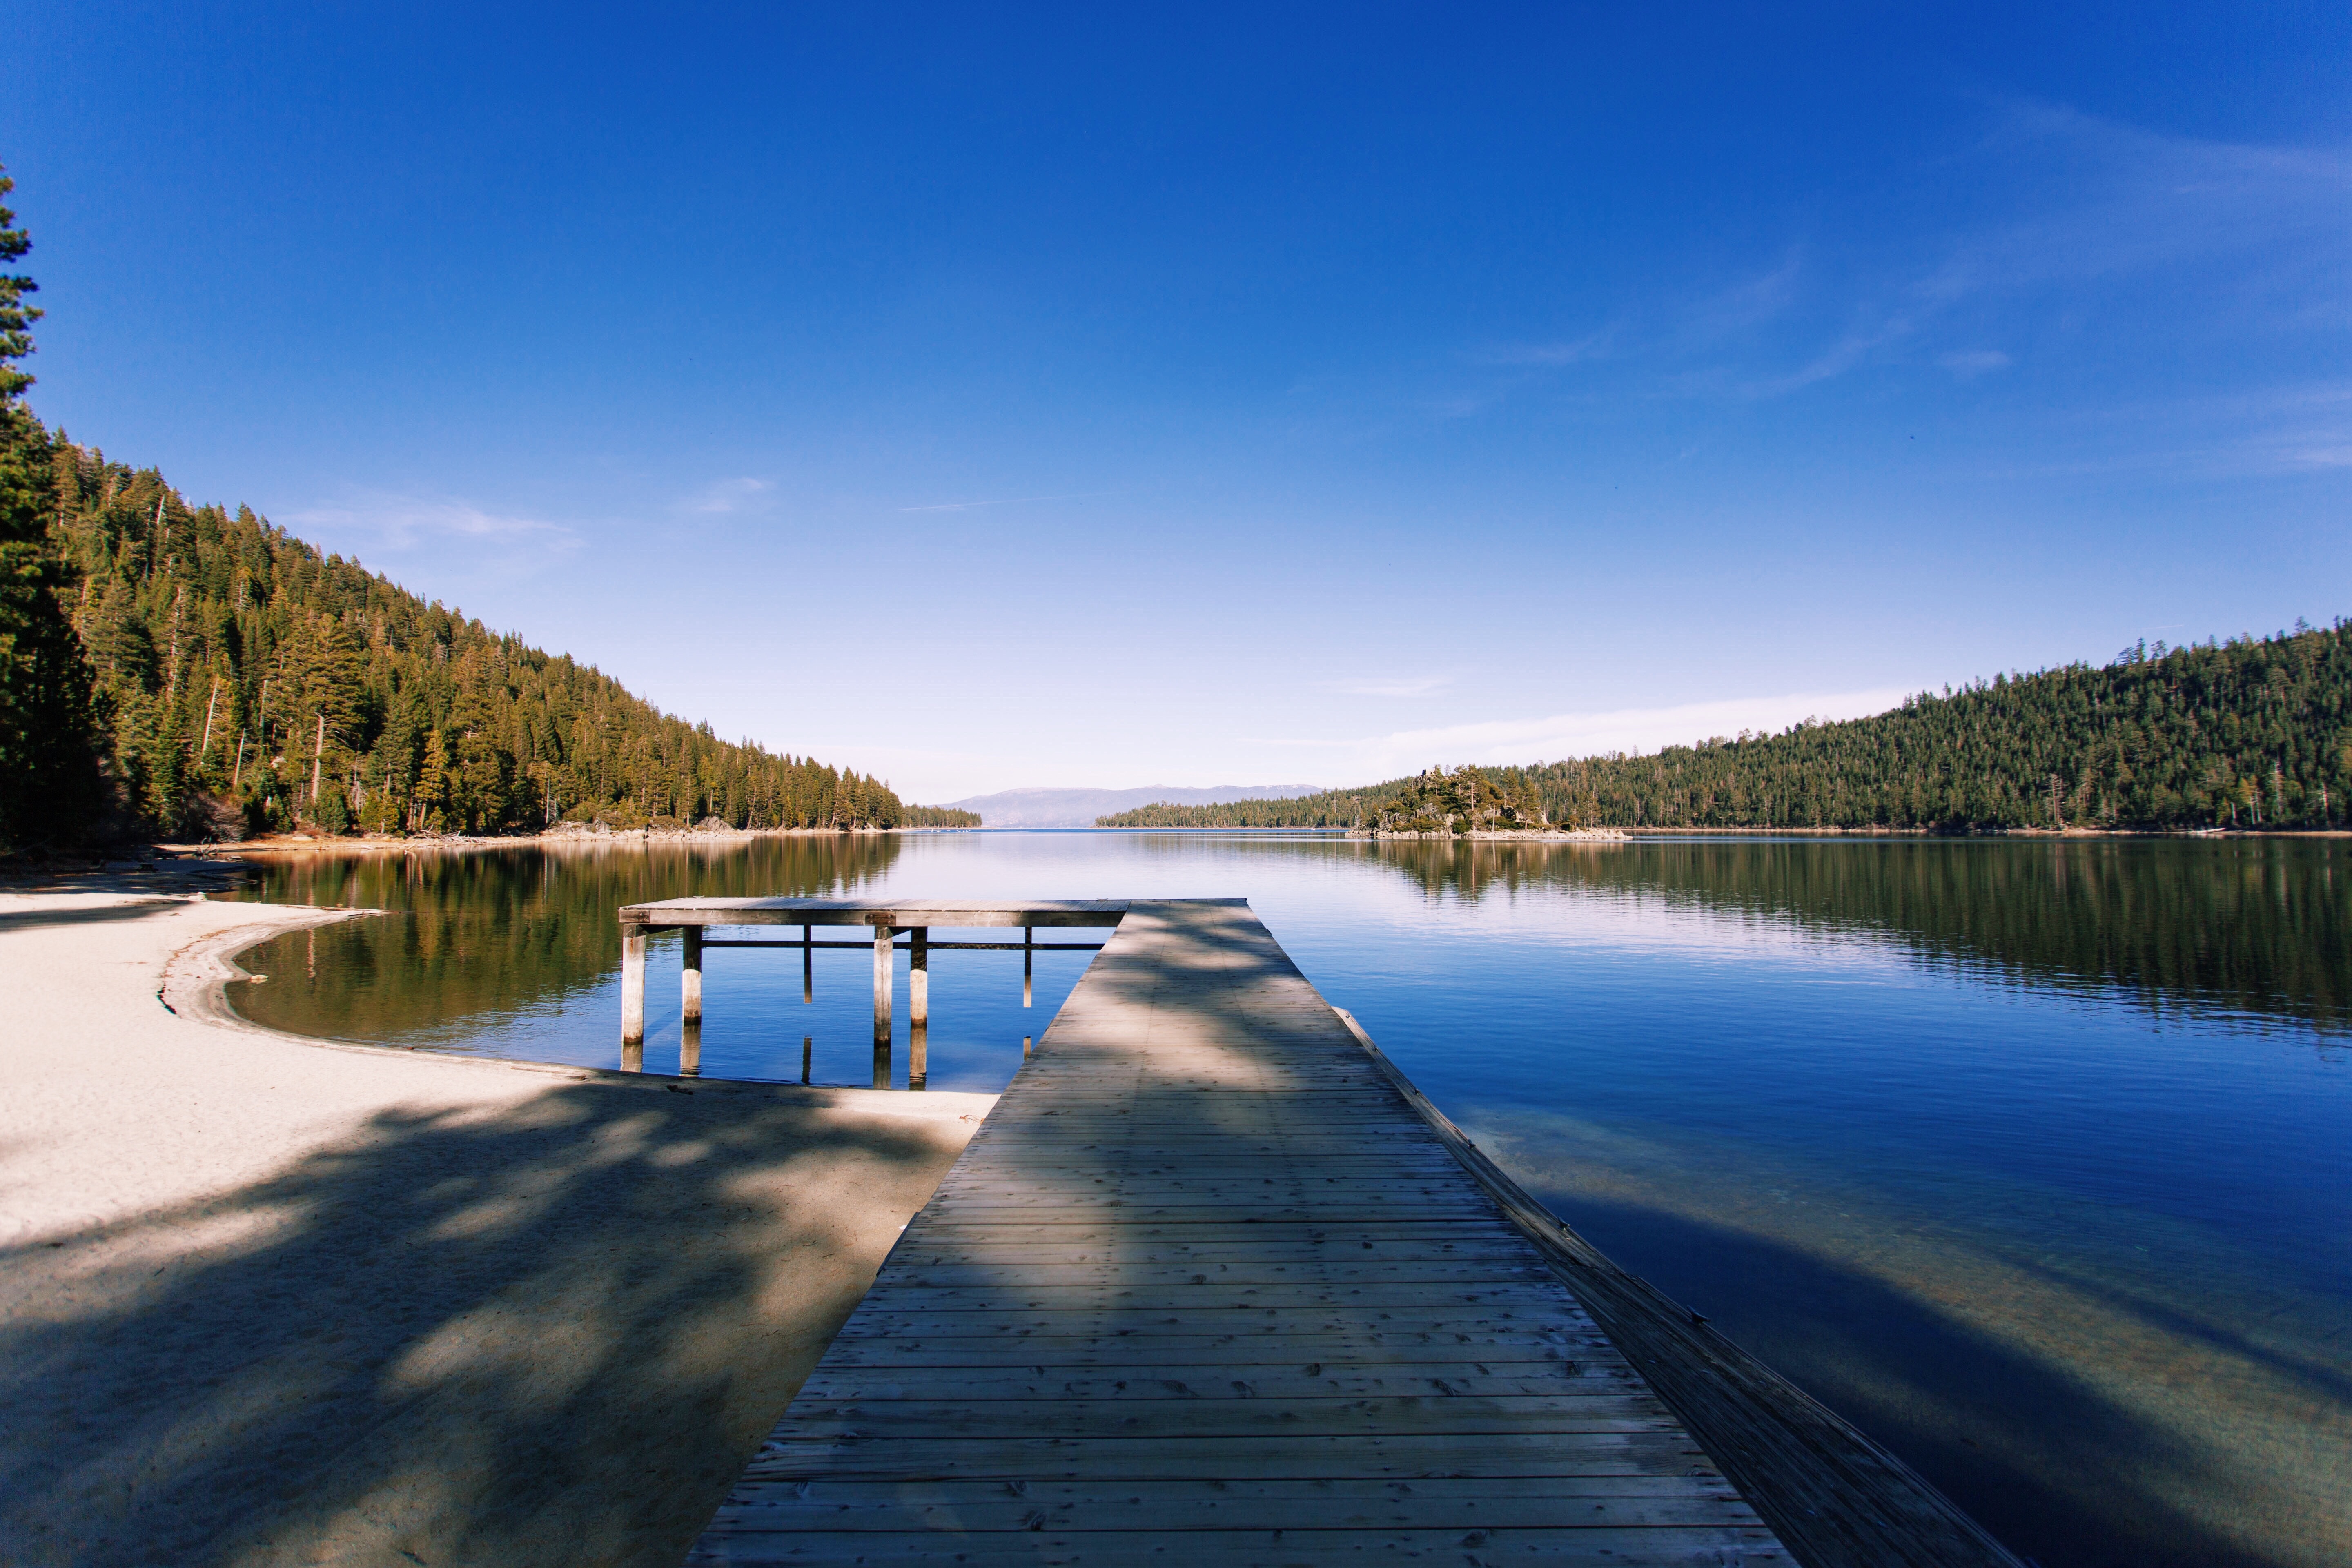
landscape, sea, water, nature, horizon, dock, sky, shore, lake, pier, summer, rural, reflection, tranquil, scenic, peaceful, scenery, calm, serene, bay, blue, reservoir, leisure, body of water, relaxation, serenity, loch